Mistle thrush

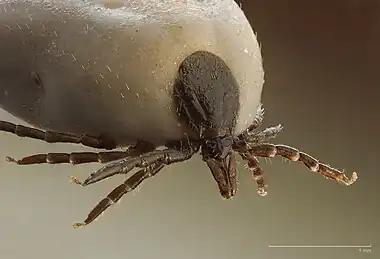

Mistle thrushes breed in the year subsequent to their hatching; they are monogamous and stay as a pair throughout the year in areas where they are not migratory. Their territories are much larger than those of blackbirds or song thrushes; although the nest territory is only about , around is used for feeding. Territories are normally reoccupied in subsequent years. Territories are larger in woods than in farmland. The male will attack intruders into its breeding area, including birds of prey and corvids, and sometimes cats or humans. Courtship feeding of the female by her partner has sometimes been observed.